Think tank

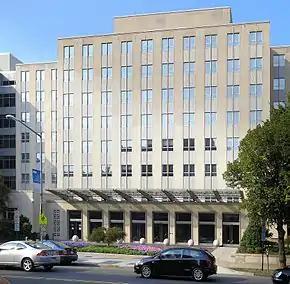
Brookings Institution, founded in 1916 in Washington, D.C.

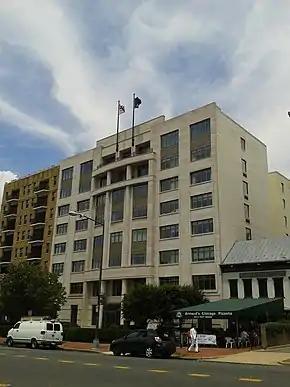
The Heritage Foundation, founded in 1973 in Washington, D.C.

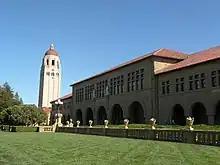
Stanford University's Hoover Institution, founded in 1919 by U.S. President Herbert Hoover

A think tank, or public policy institute, is an organization that performs research and advocacy concerning topics such as social policy, political strategy, economics, military, technology, and culture. Most think tanks are non-governmental organizations, but some are semi-autonomous agencies within a government, and some are associated with particular political parties, businesses, or the military. Think tanks are often funded by individual donations, with many also accepting government grants.